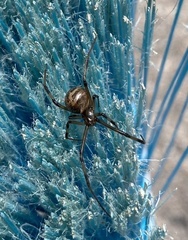
Species: Lactrodectus_hesperus